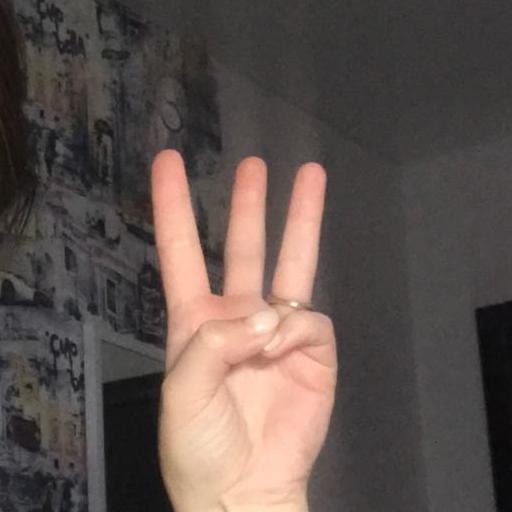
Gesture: three